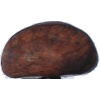
Label: Chestnut 1